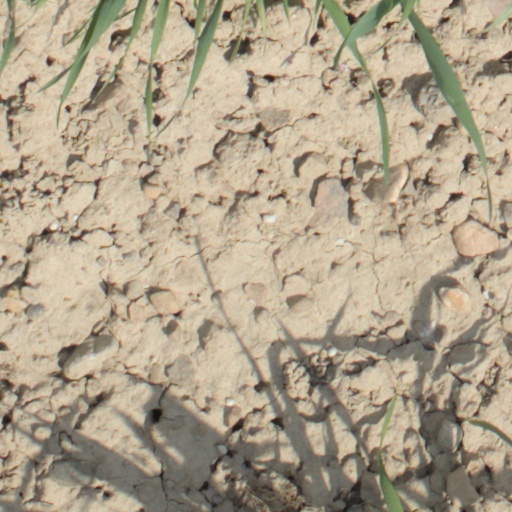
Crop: wheat